St Clement's Church, Oxford

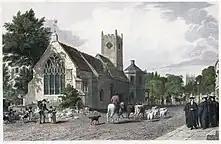
St Clement's Old Church, Oxford c. 1828 (Le Keux)

St Clement's Church originally stood at what is now The Plain roundabout, where the roads from London and Henley cross the River Cherwell at Magdalen Bridge. It served both the small community of Bruggeset ("Bridge Settlement") that surrounded it as well as the largely rural area that eventually became East Oxford.